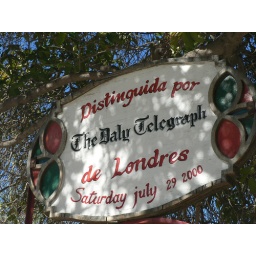
Tea houses in Gaiman - sign